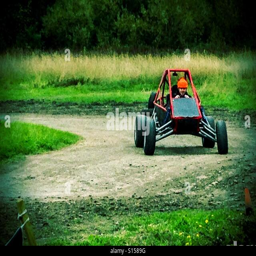
a man driving an off - road buggy